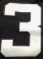
Number: 3